IRIS-T SL

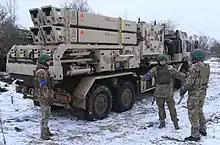
Ukrainian IRIS-T SLM launcher

IRIS-T SLS (Surface Launched Standard) is the air defence system which uses the IRIS-T AAM with few software modifications. However, its operational range is reduced from 25 km to 12 km, as has the ceiling from 8 to 6 km. It has a maximum speed of Mach 2 and average speed of 400 m/s, and it cannot attack targets that are closer than 1 km. The IRIS-T SLS has lock-on after launch capability which enable it to launch missiles without actually locking on any target. Once the missile receives the target's data in the form of three-dimensional coordinates, it will employ inertial guidance mode during the initial phase of flight. After attaining the required engagement altitude, the seeker activates and begins scanning the expected target zone. If the radar is unavailable, there is a portable target designator that is equipped with an IR camera and an integrated laser rangefinder. The crew can use it as an alternative to transmit target information to the missile.